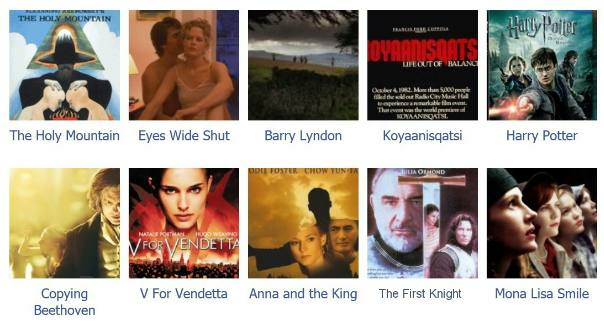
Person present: Yes